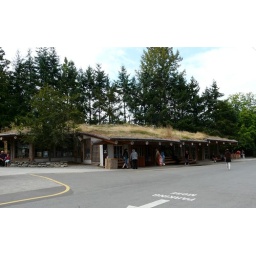
Coombs country market with it's sod roof &amp;amp; goats has been around way before green roofs became tres chic.